SAFEGE

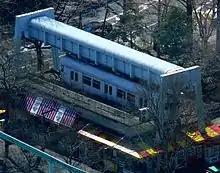
The preserved car and track of the Higashiyama Zoo Monorail in 2008

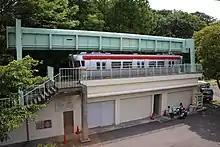
The preserved car and track of the Higashiyama Zoo Monorail in 2017

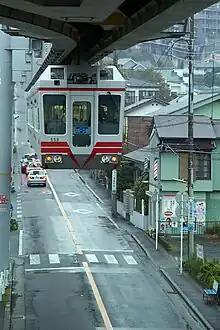
The Shonan Monorail in Japan

SAFEGE gained international recognition for its design of a suspended monorail in the 1960s. The design team was headed by Lucien Chadenson.